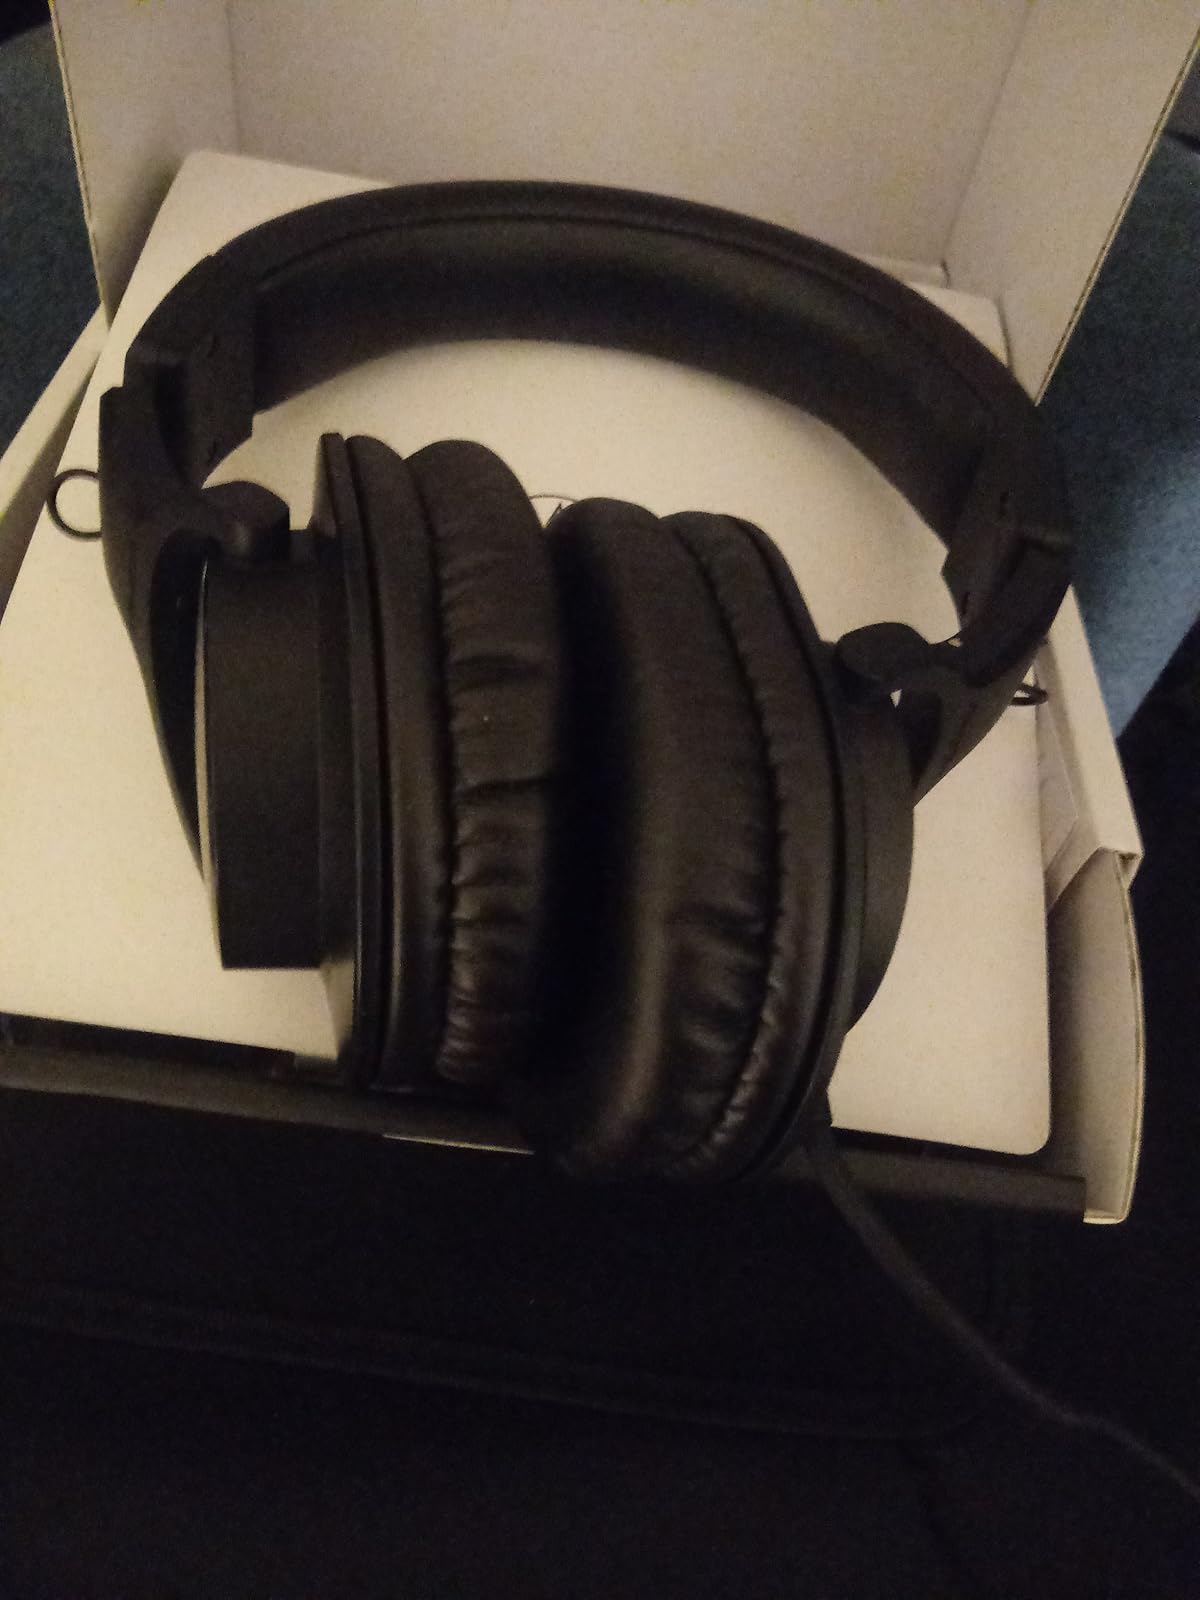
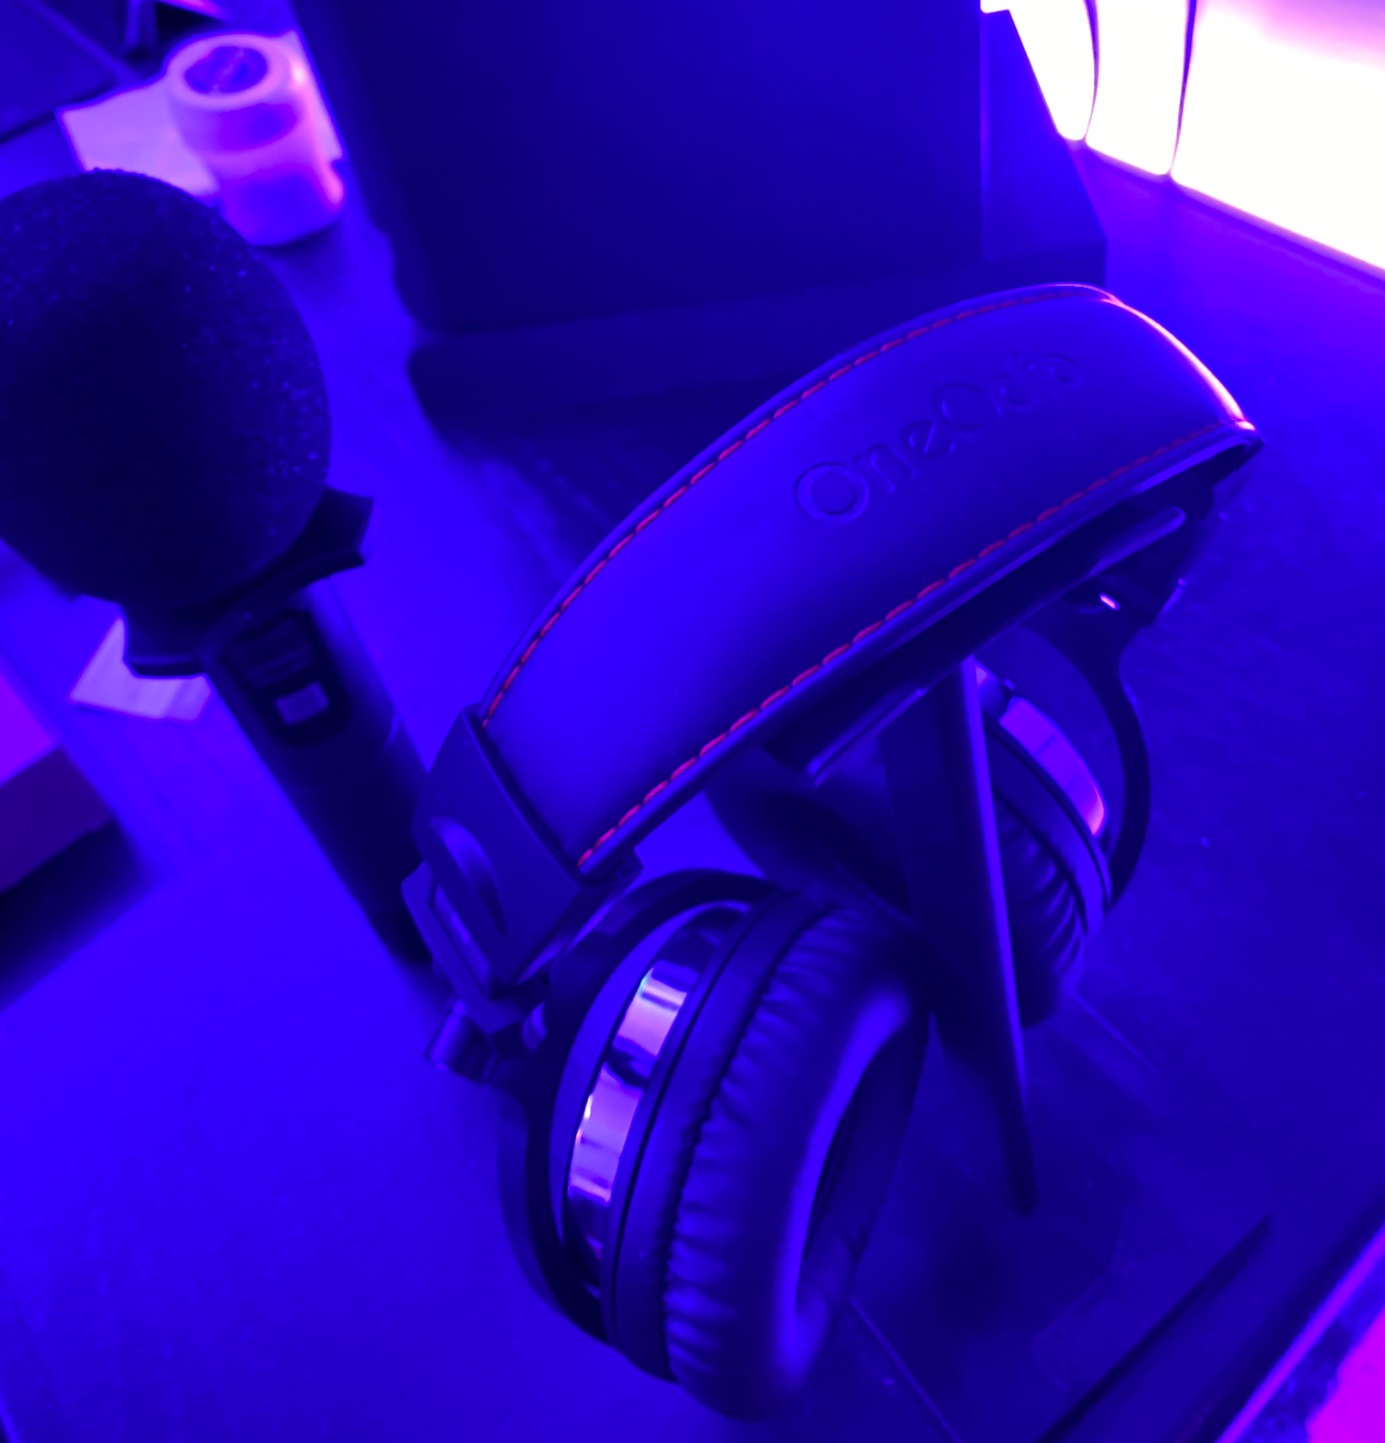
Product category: headphones
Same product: no